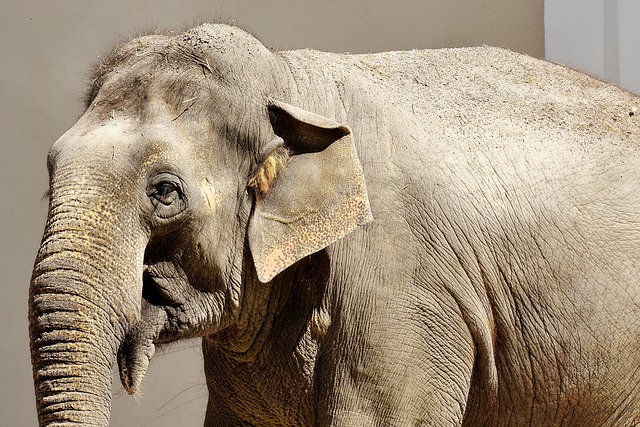
Label: elefante